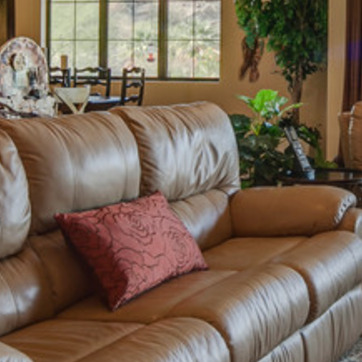
Material: leather